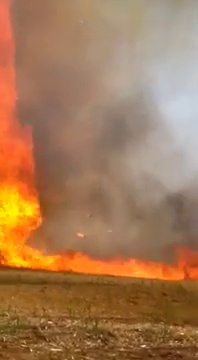
Fire: yes
Smoke: yes